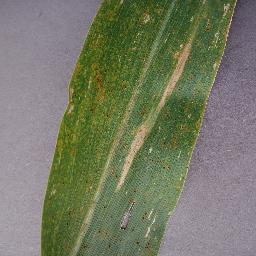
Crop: corn
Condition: (maize)_northern_blight